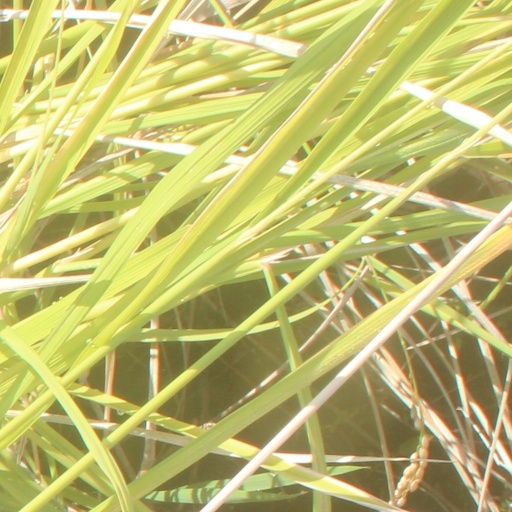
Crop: rice